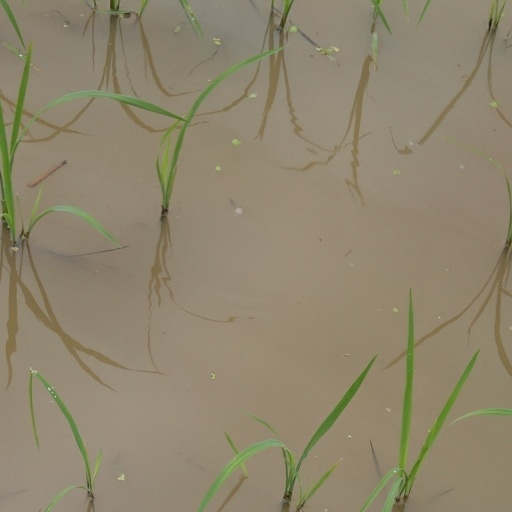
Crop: rice